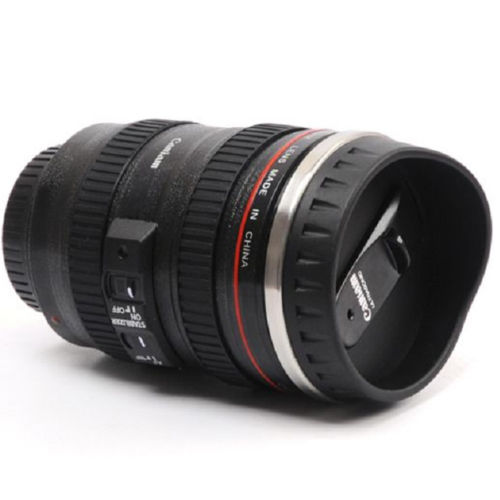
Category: mug